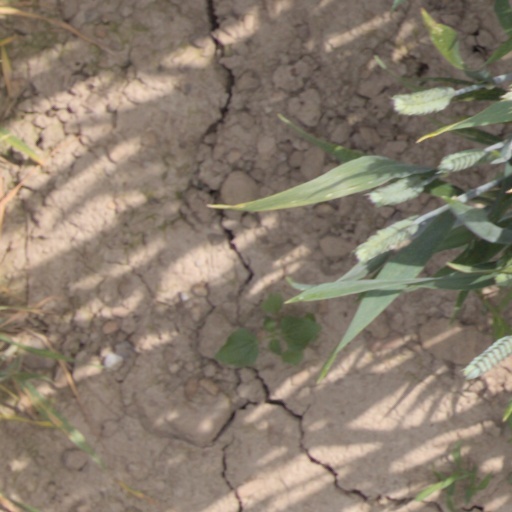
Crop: wheat